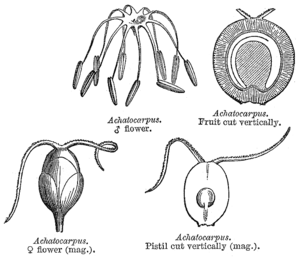
La petite famille des Achatocarpaceae regroupe des plantes dicotylédones ; elle comprend une dizaine d'espèces réparties en 2 genres.